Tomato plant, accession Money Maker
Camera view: bottom (45 deg); turntable rotation: 150 degrees
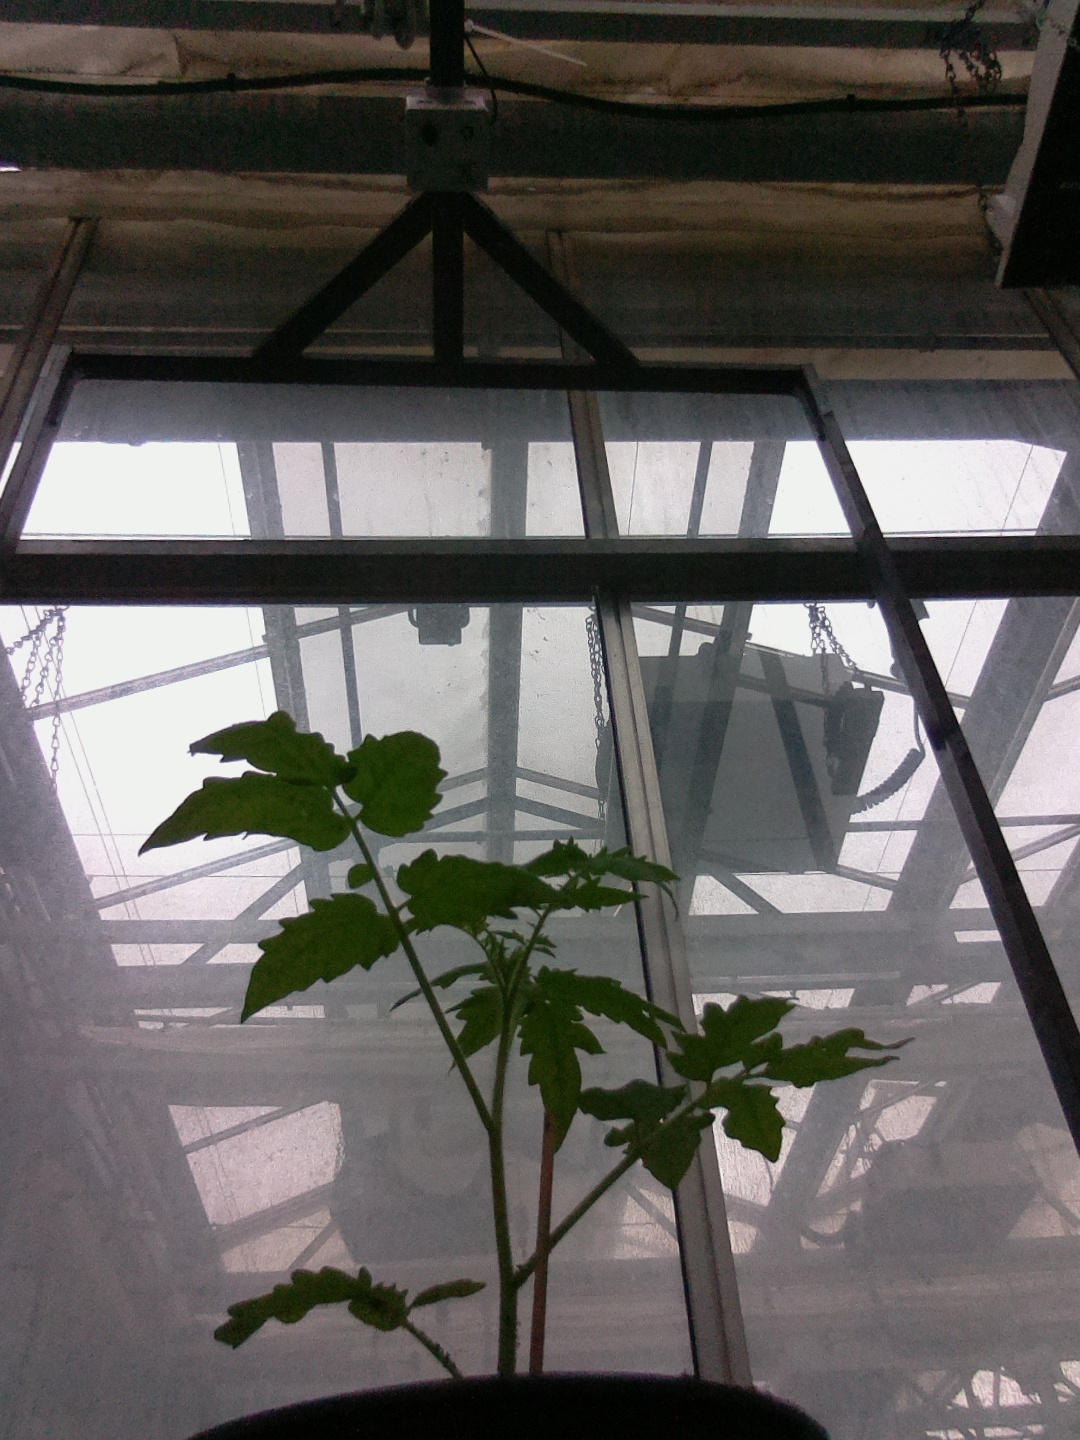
BBCH growth stage 13: 6 of true leaves visible